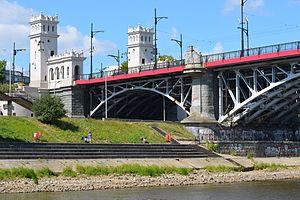
Aleje Jerozolimskie est une avenue de l'arrondissement de Śródmieście à Varsovie.
Le pont Poniatowski est un pont de Varsovie. Initialement construit entre 1904 et 1914, il fut endommagé au cours des deux guerres mondiales et réparé à chaque fois. Il enjambe la Vistule pour relier Powiśle à l'arrondissement de Praga de l'autre côté. Le viaduc est un prolongement d'Aleje Jerozolimskie.